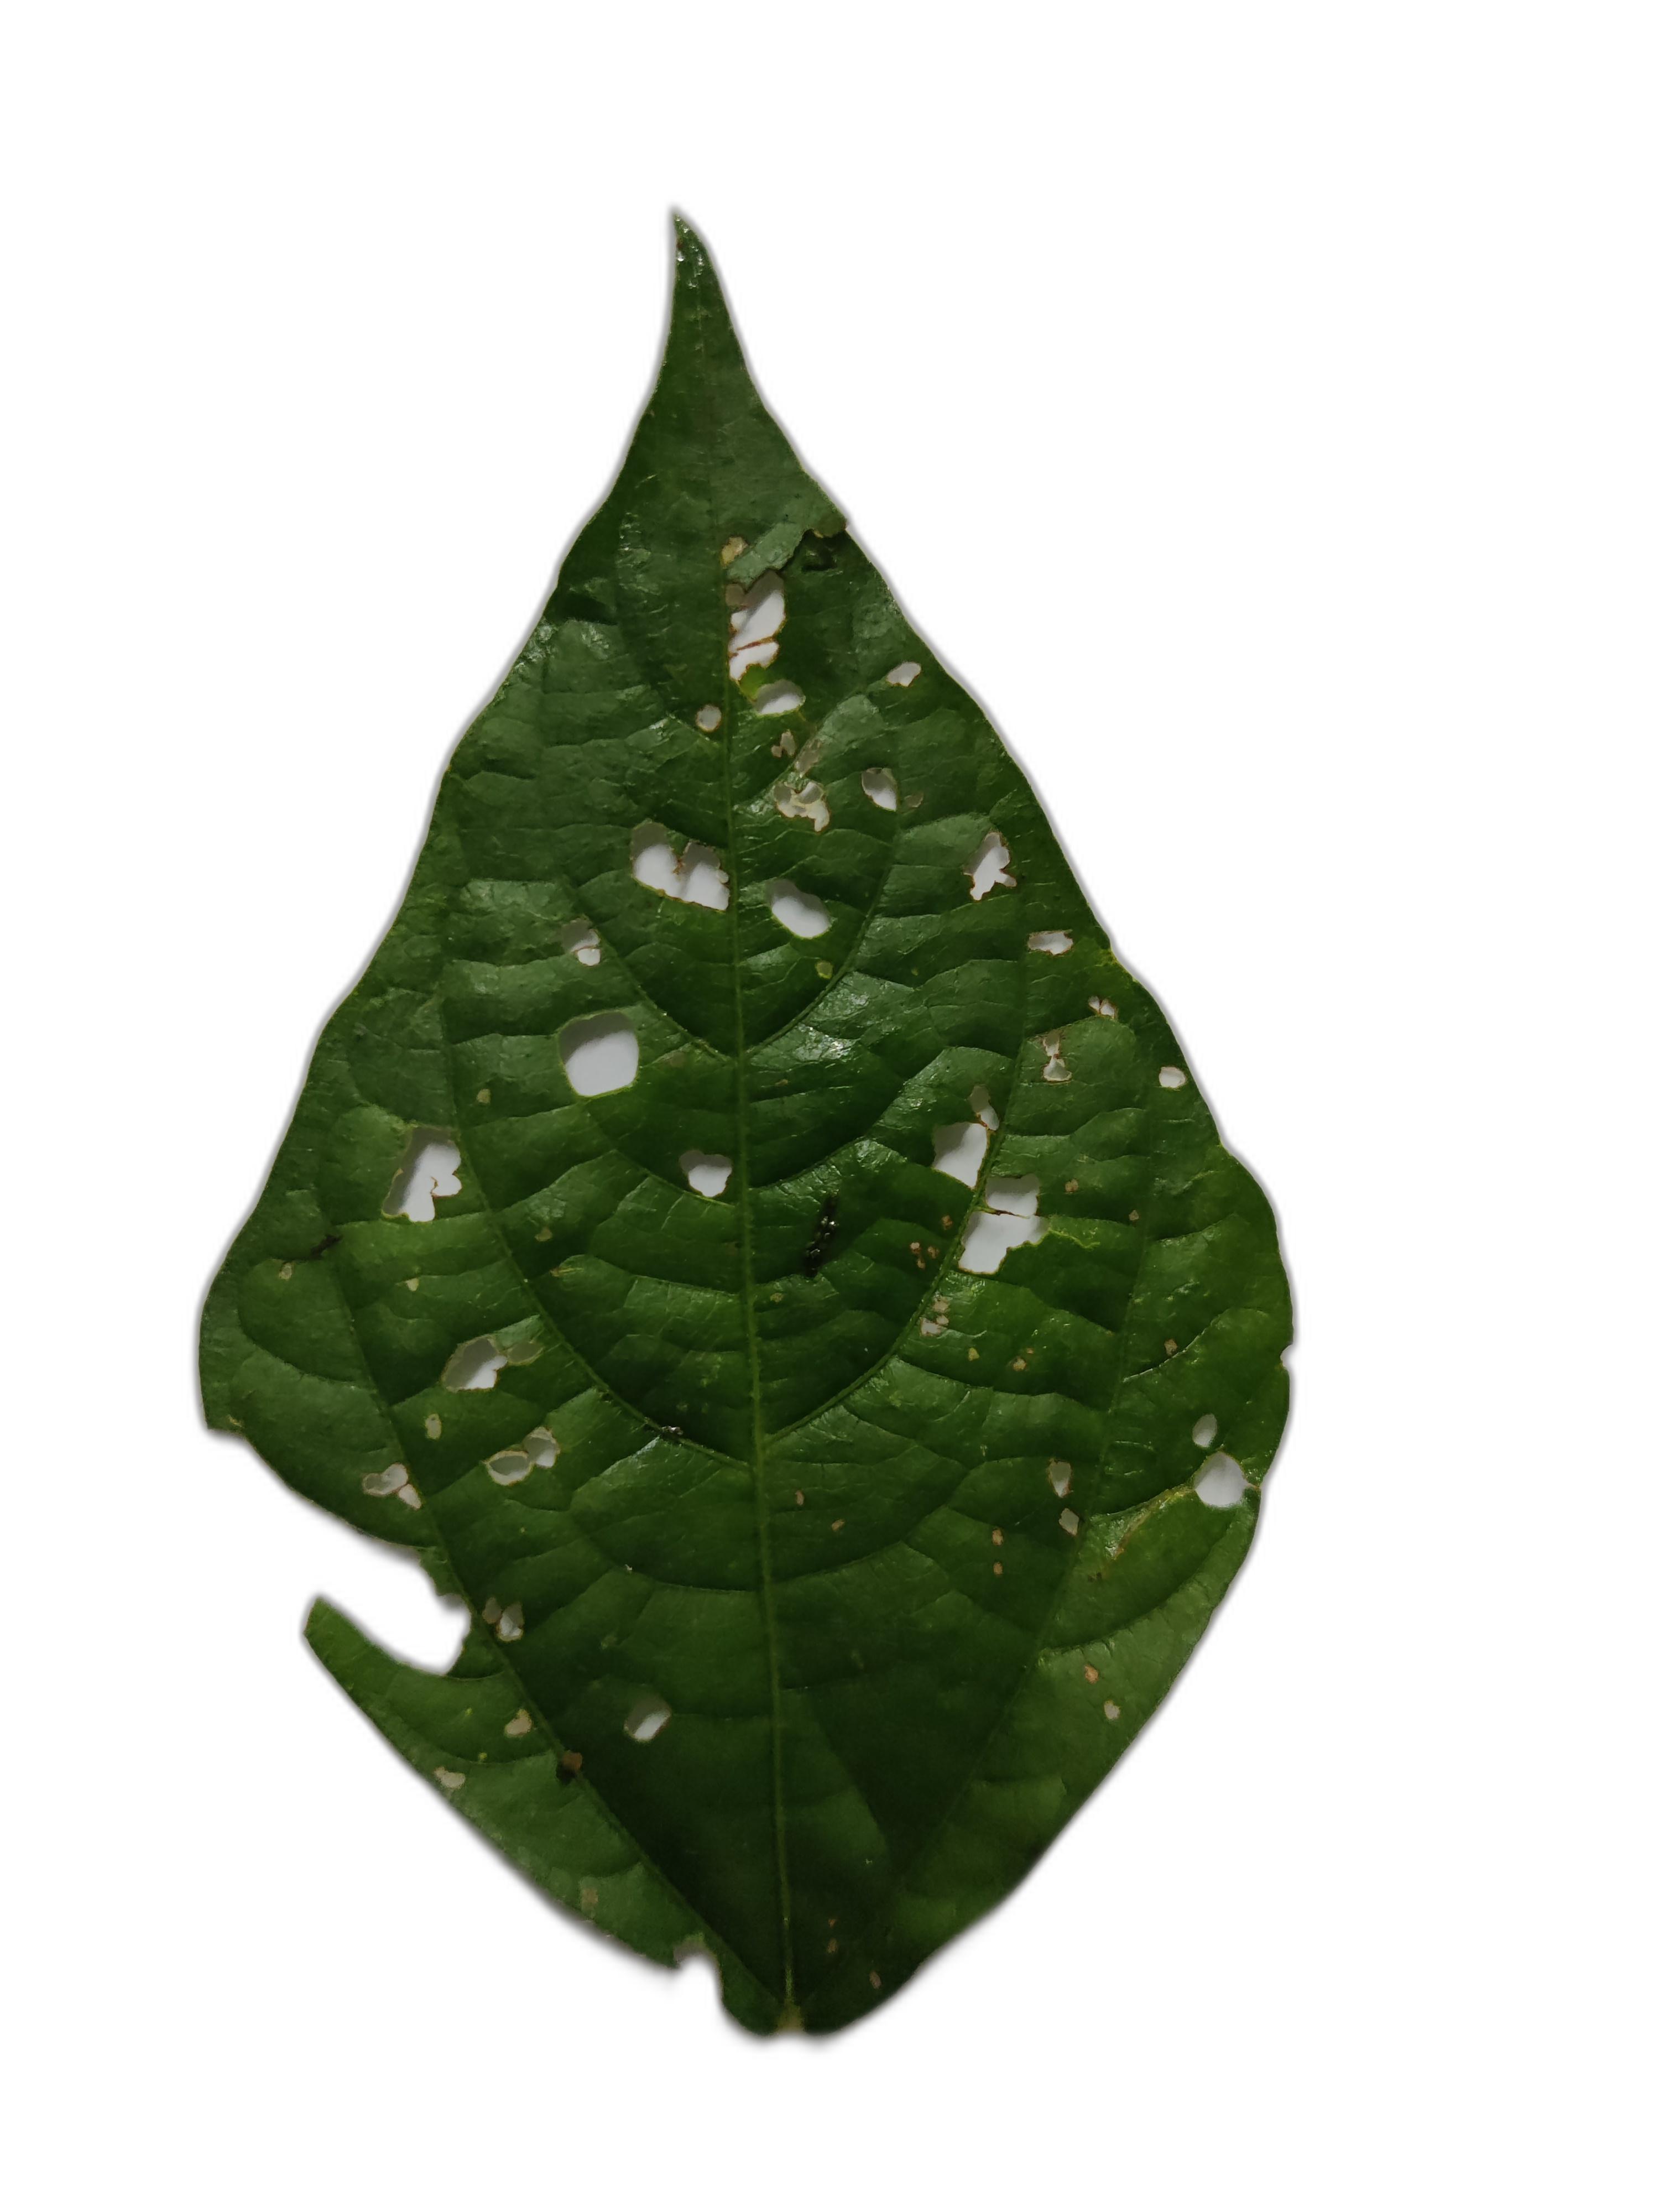
Label: Cercospora leaf spot